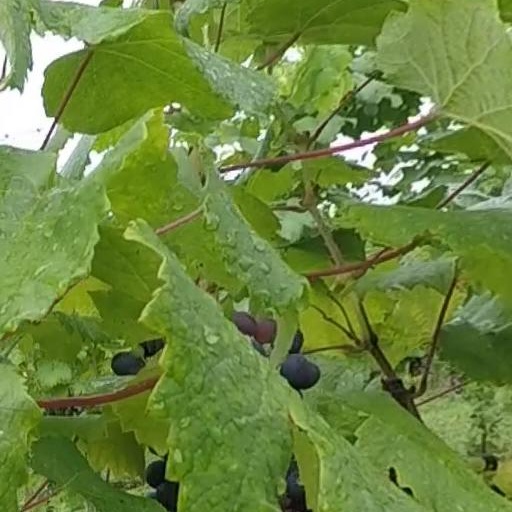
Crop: grape